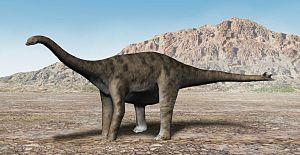
La formation de Tiourarén est une formation géologique jurassique, affleurant principalement dans le nord du Niger dans les environs d’Ingall dans la région d'Agadez, ainsi que sur une surface beaucoup restreinte dans le sud de l'Algérie. Elle est l'équivalent du groupe ou argiles d'Irhazer, des sédiments détritiques fins déposés dans un environnement de plaines marécageuses.
Spinophorosaurus est un genre éteint de dinosaures sauropodes basaux du Jurassique, retrouvé dans la formation géologique du groupe Irhazer, au Niger.